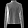
Label: Pullover